Answer in natural language. Considering the relative positions, where is black floor lamp with white cone shade (marked A) with respect to white rectangular dining table (marked B)? Choose between the following options: right or left
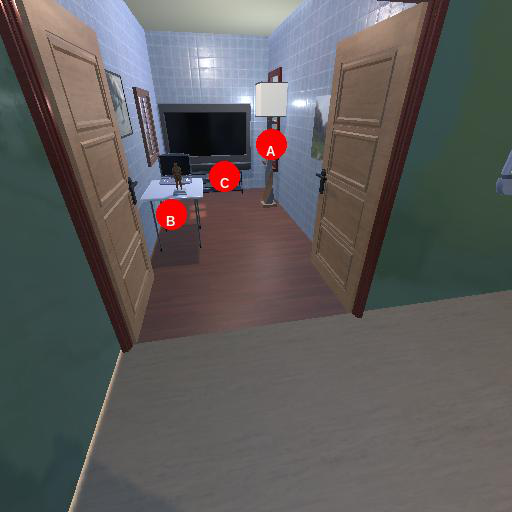
<answer>right</answer>